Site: brandenburg
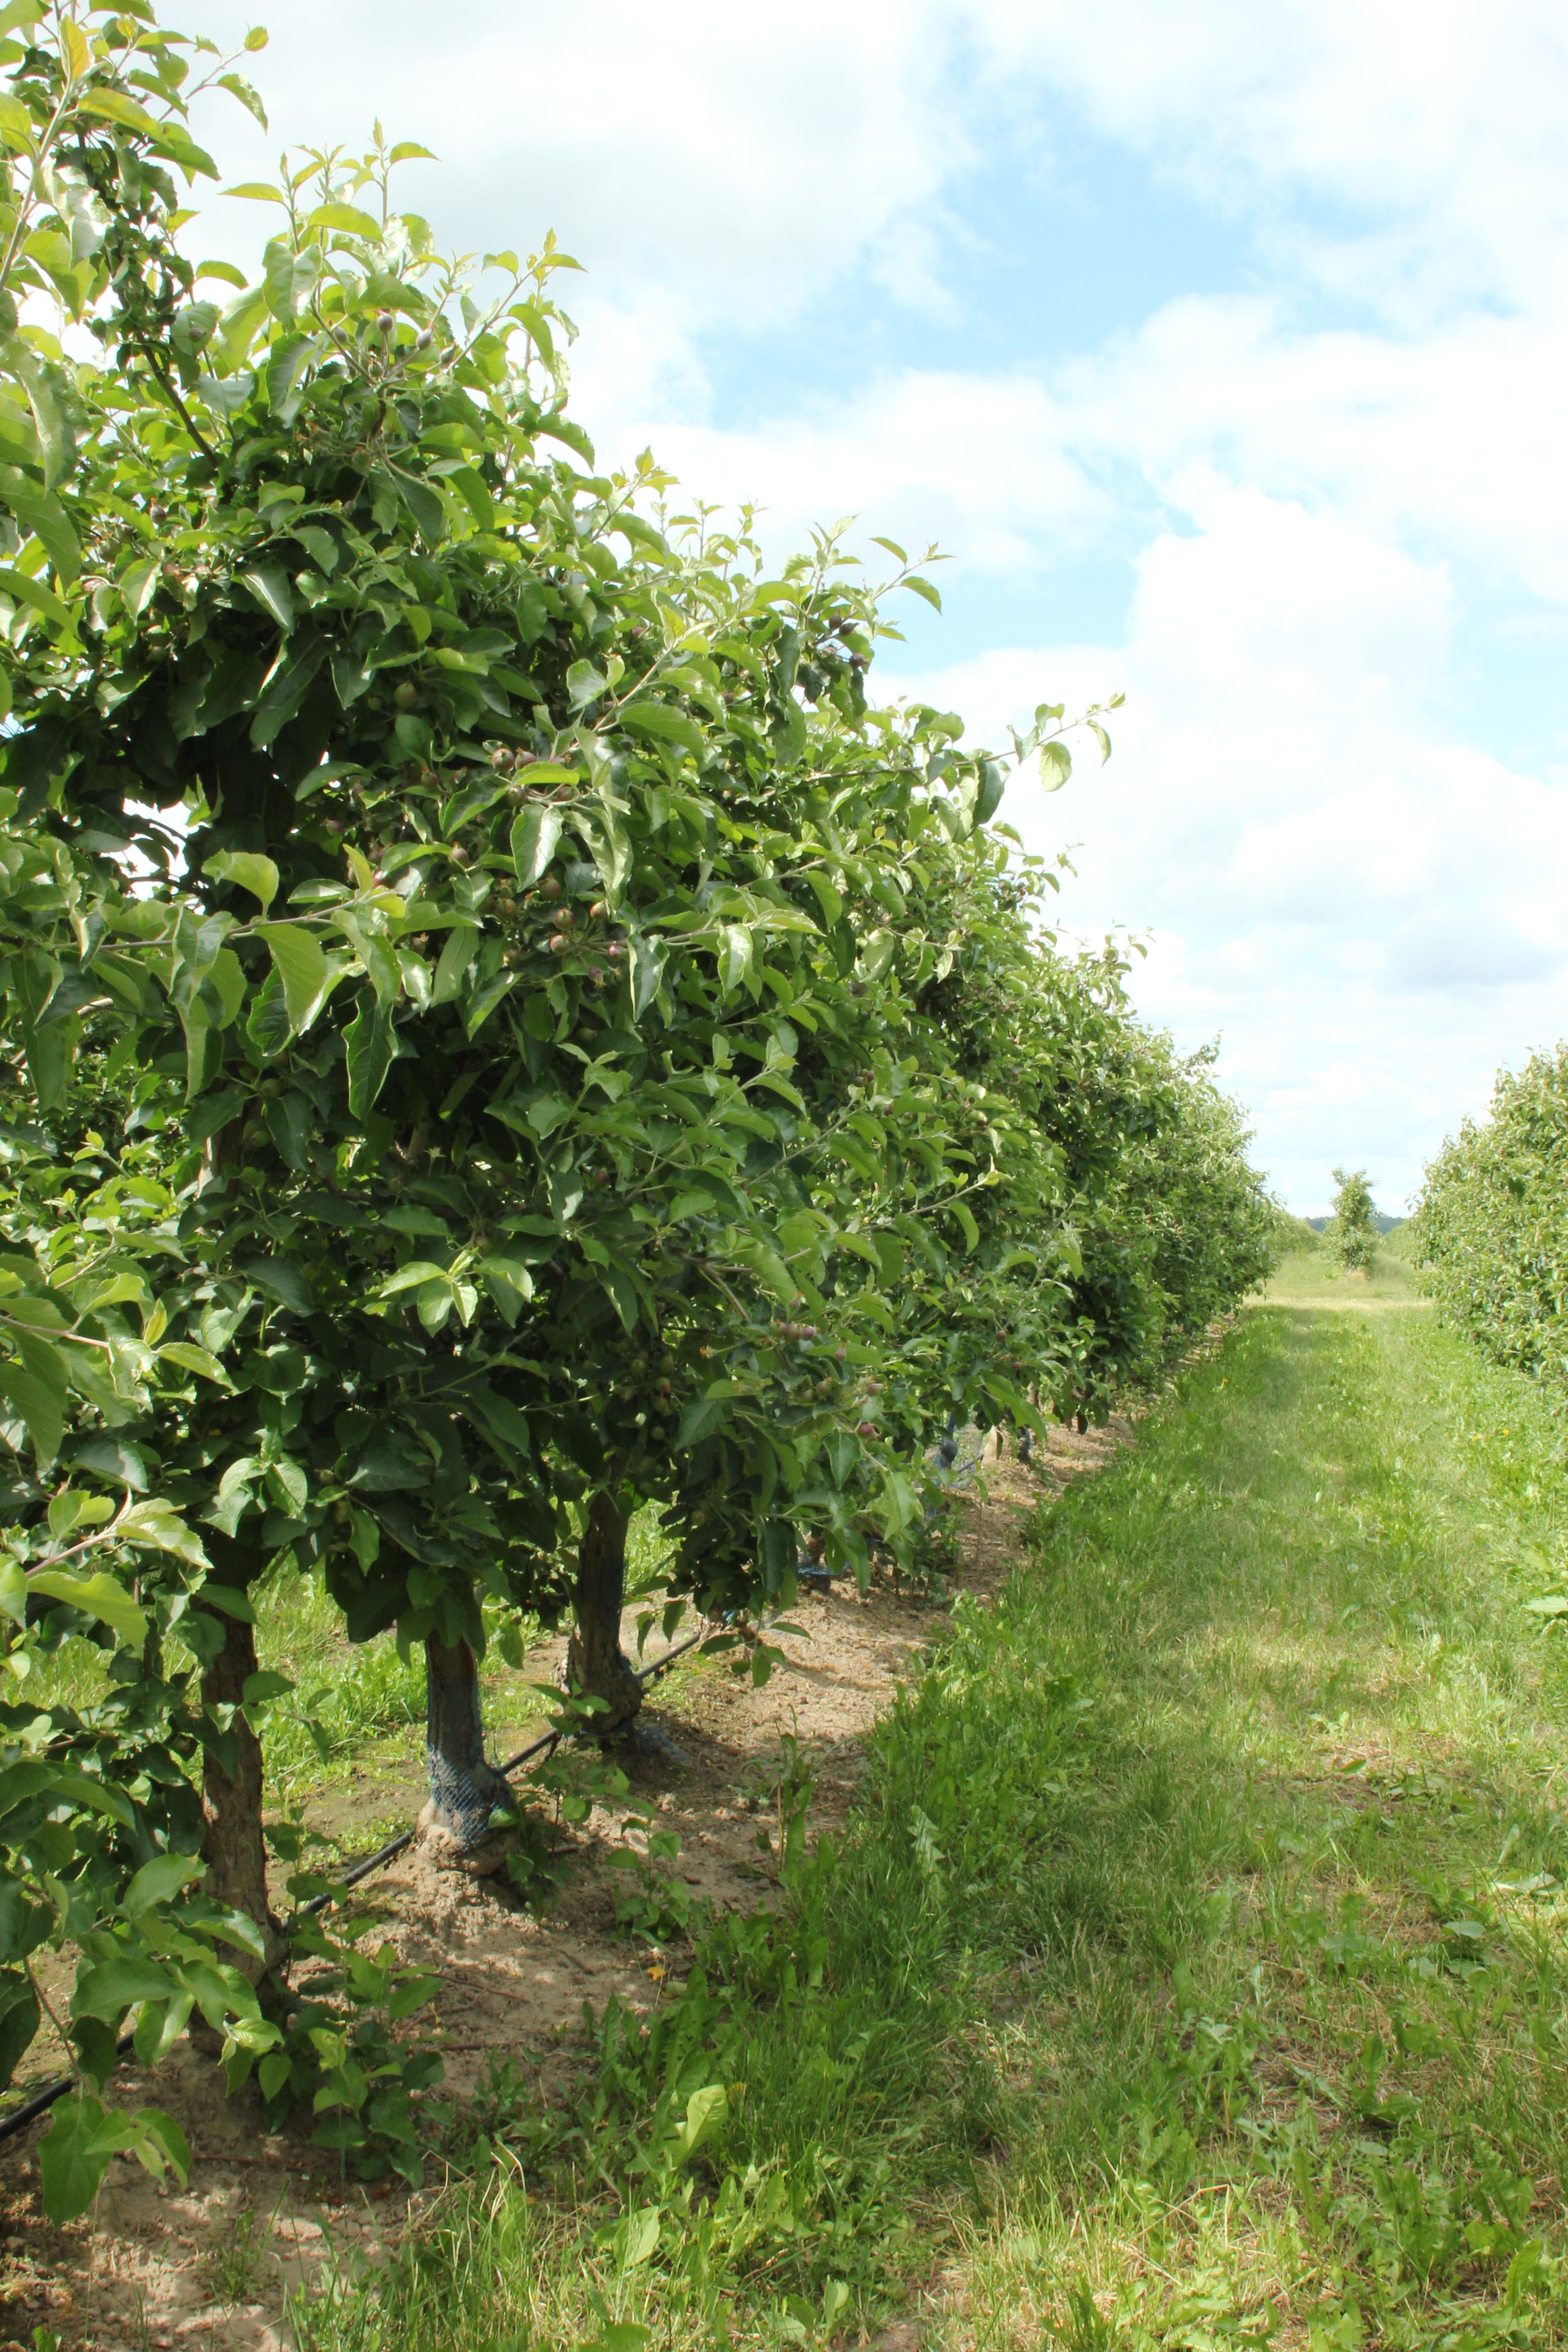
Growth stage (BBCH 72): Development of fruit